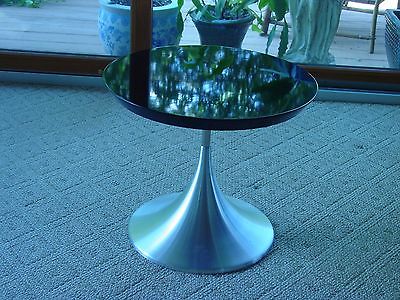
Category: table